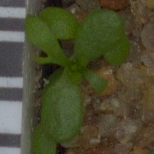
Label: scentless_mayweed